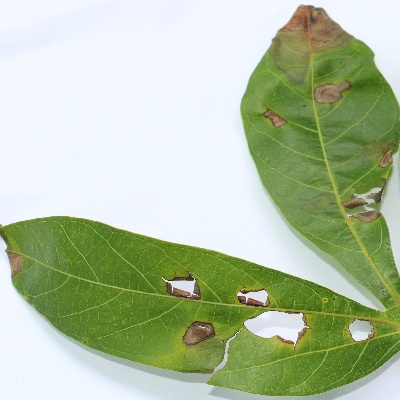
Crop: Cassava
Condition: brown spot